Reflector sight

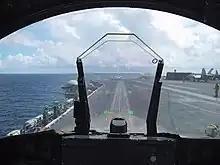
HUD inside the cockpit of a fighter jet

The optical nature of the reflector sight meant it was possible to feed other information into field of view, such as modifications of the aiming point due to deflection determined by input from a gyroscope. 1939 saw the development by the British of the first of these gyro gunsights, reflector sights adjusted by gyroscope for the aircraft's speed and rate of turn, enabling the display of a lead-adjusted sighting reticle that lagged the actual "boresight" of the weapon(s), allowing the boresight to lead the target in a turn by the proper amount for an effective strike